The Pickwick Papers

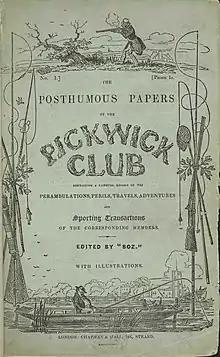
Original cover issued in 1836

The Posthumous Papers of the Pickwick Club (also known as The Pickwick Papers) was the first novel serialised from March 1836 to November 1837 by English author Charles Dickens. Because of his success with "Sketches by Boz" published in 1836, Dickens was asked by the publisher Chapman & Hall to supply descriptions to explain a series of comic "cockney sporting plates" by illustrator Robert Seymour, and to connect them into a novel. The book became a publishing phenomenon, with bootleg copies, theatrical performances, Sam Weller joke books, and other merchandise. On its cultural impact, Nicholas Dames in "The Atlantic" writes, "'Literature' is not a big enough category for "Pickwick". It defined its own, a new one that we have learned to call 'entertainment'." Published in 19 issues over 20 months, the success of "The Pickwick Papers" popularised serialised fiction and cliffhanger endings.